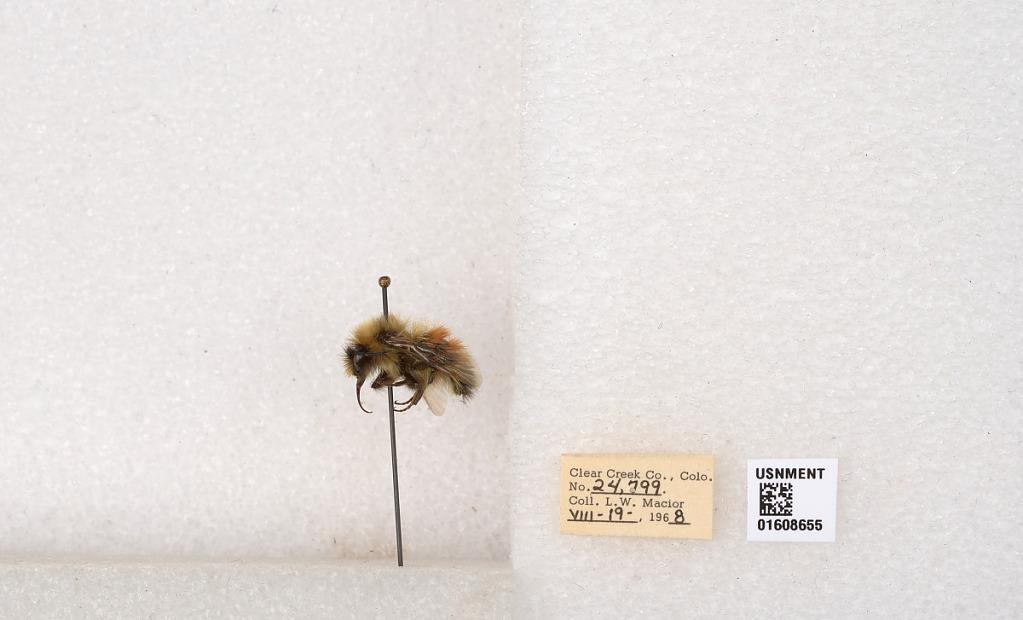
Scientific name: Bombus (Pyrobombus) sylvicola Kirby
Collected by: L. Macior
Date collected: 1968-8-19
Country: United States
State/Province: Colorado
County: Clear Creek
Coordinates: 39.6891, -105.644